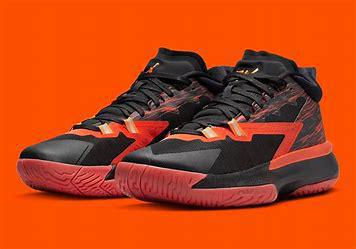
Brand: Jordan
Model: Zion 1